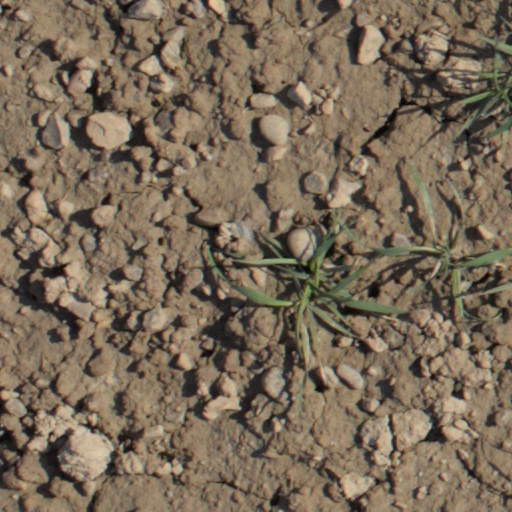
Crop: wheat